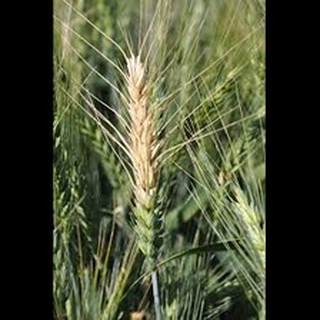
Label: wheat_blast